Société d'électronique et d'automatisme

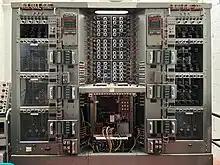
An OME P2 (OME 40 variant) analog computer, 1952

SEA's analog computers enjoyed commercial success, with nearly 200 units sold and a strong international presence. They found diverse applications in fields such as physical, nuclear and hydrodynamic simulation - these machines were notably employed for flight simulations of the future Concorde aircraft. SEA also designed tailor-made analog computers for specific military applications.